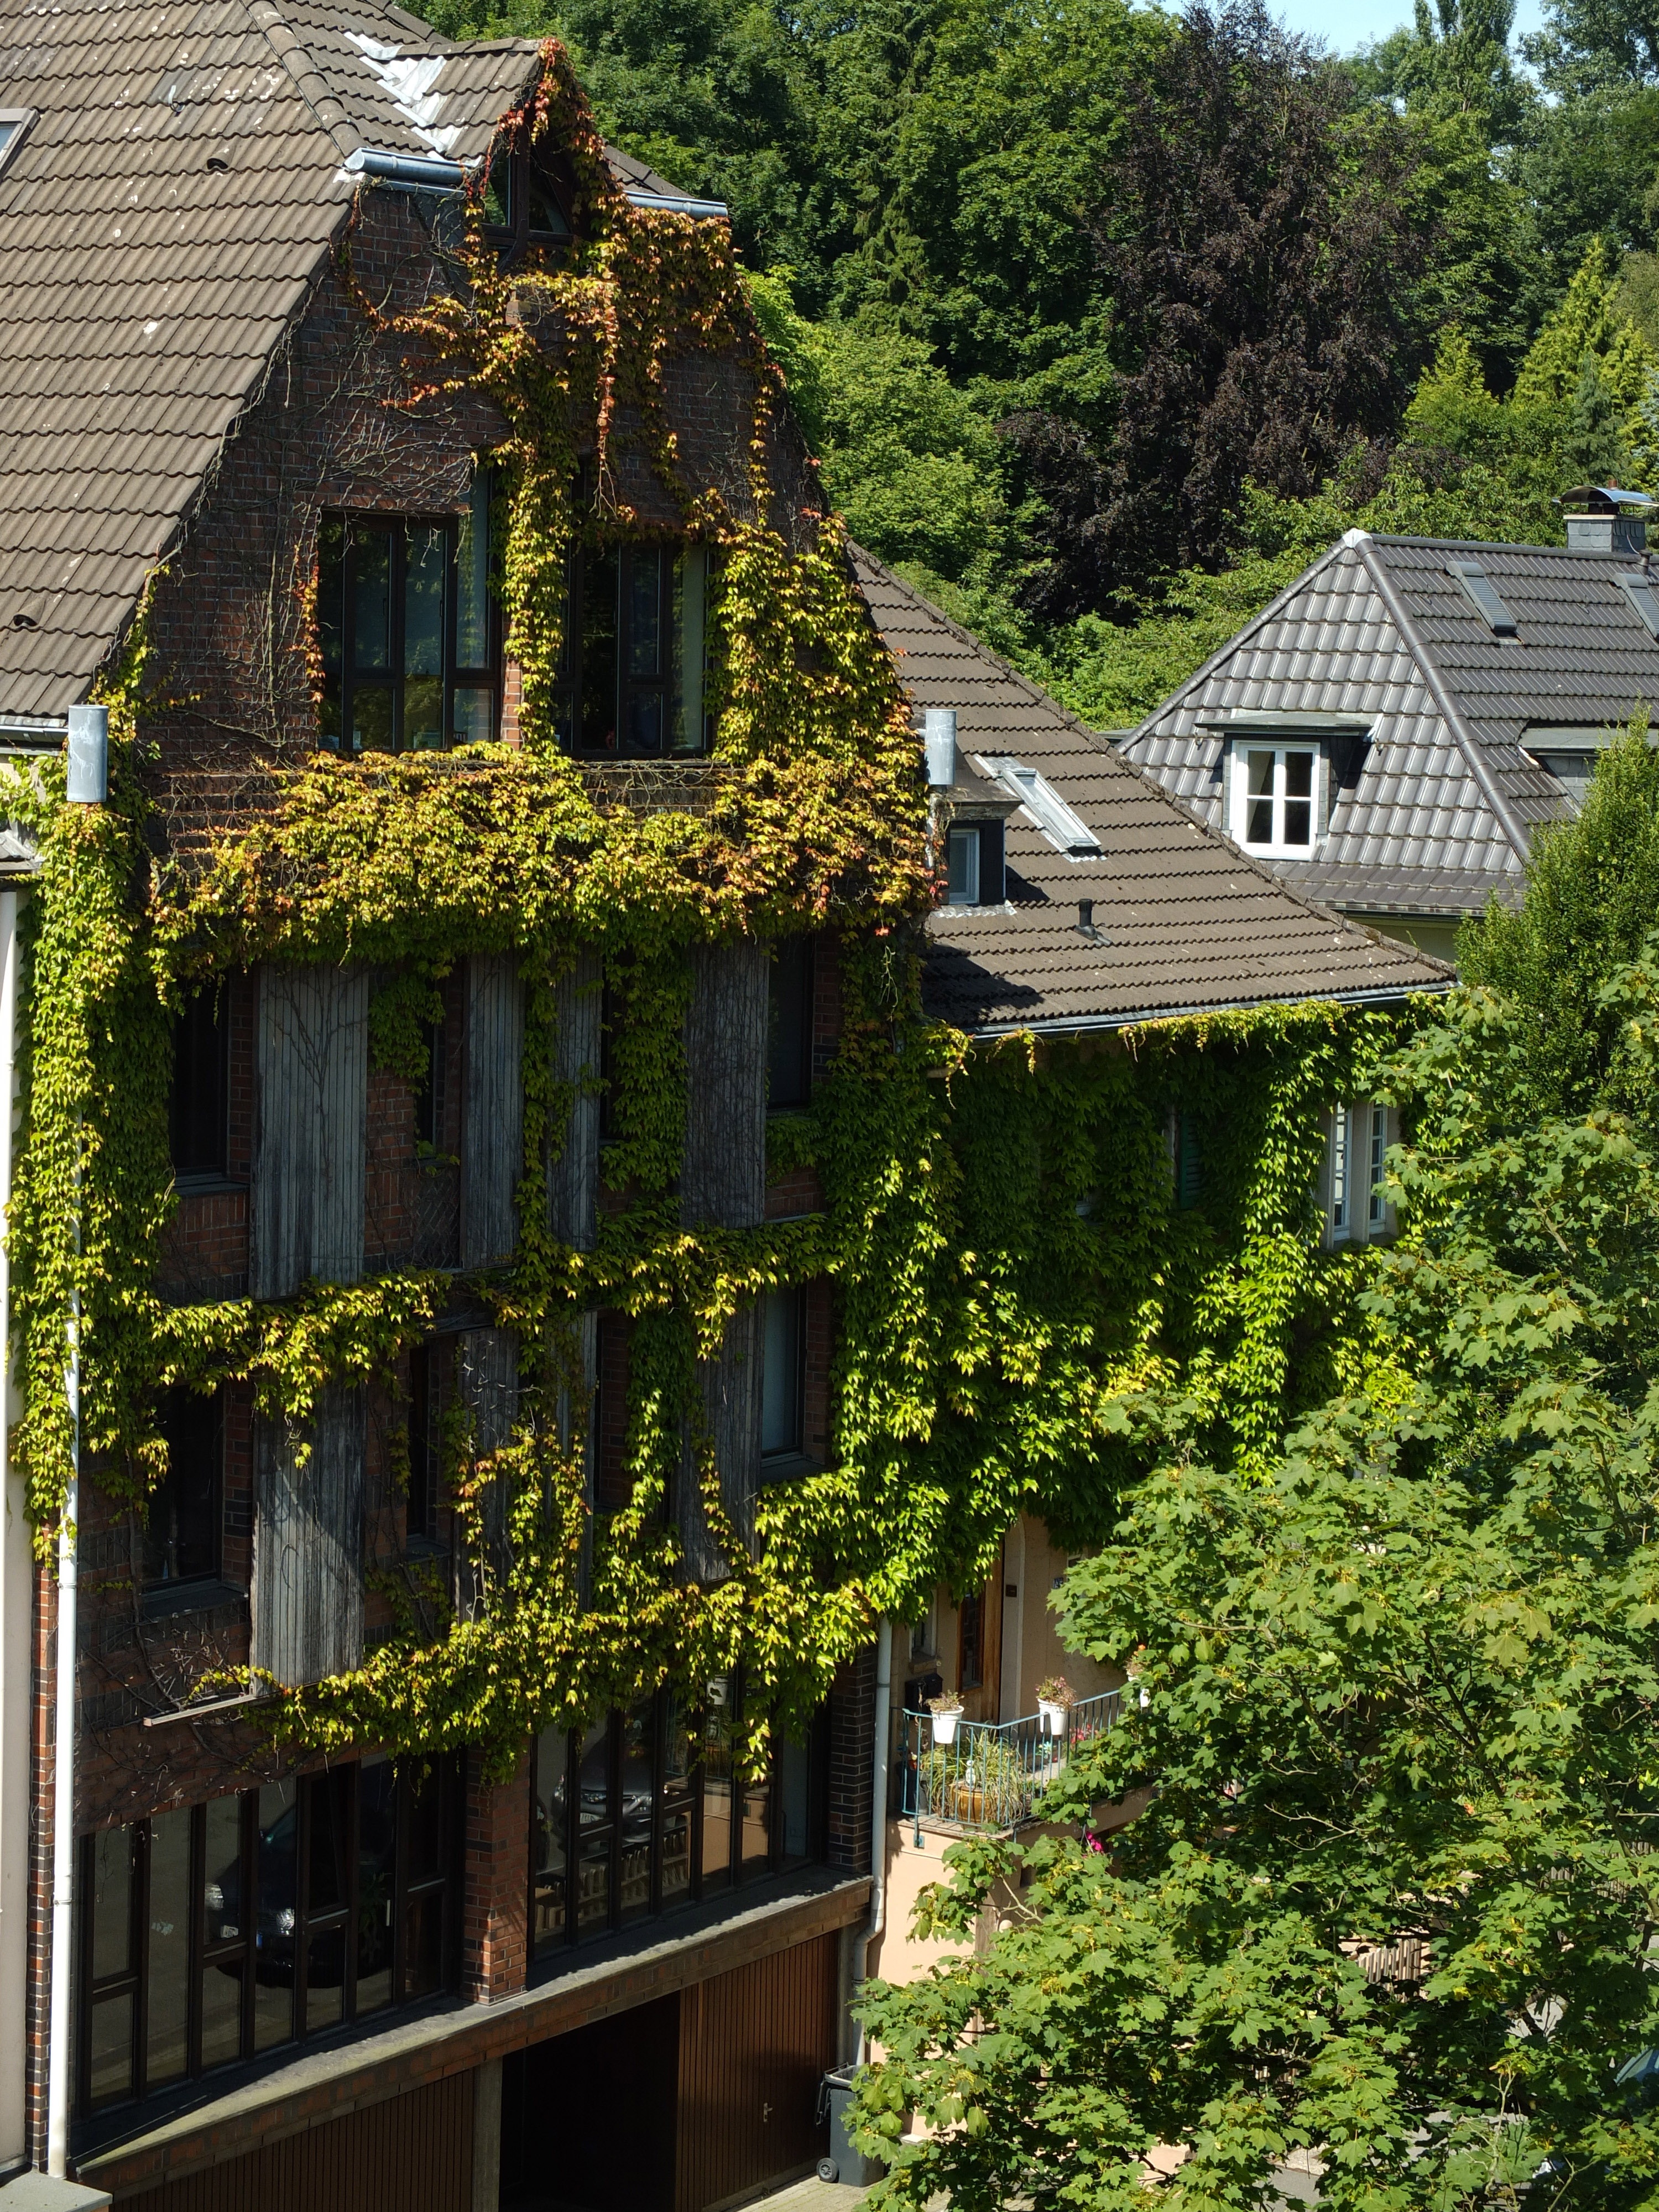
tree, architecture, plant, wine, house, flower, building, old, home, overgrown, village, live, green, cottage, facade, garden, germany, estate, evening sun, rural area, north rhine westphalia, wuppertal, bergisches land, urban area, elberfeld